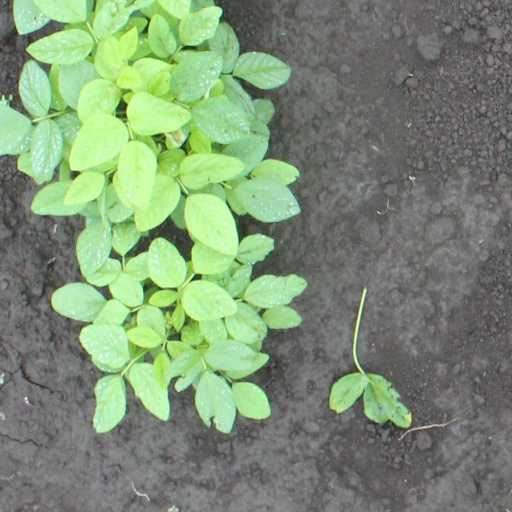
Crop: soybean